Keilbahnhof

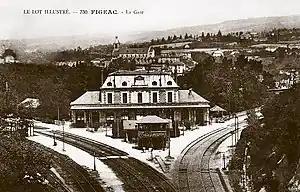
"Keilbahnhof" in Figeac, France

Keilbahnhof (plural: "Keilbahnhöfe"), , is the German name for a railway station in which the station is located between branching railway tracks. It is a junction station that is part of the railway junction itself, with its platforms converging in one direction and diverging in the other. There appears to be no direct English equivalent for this term.